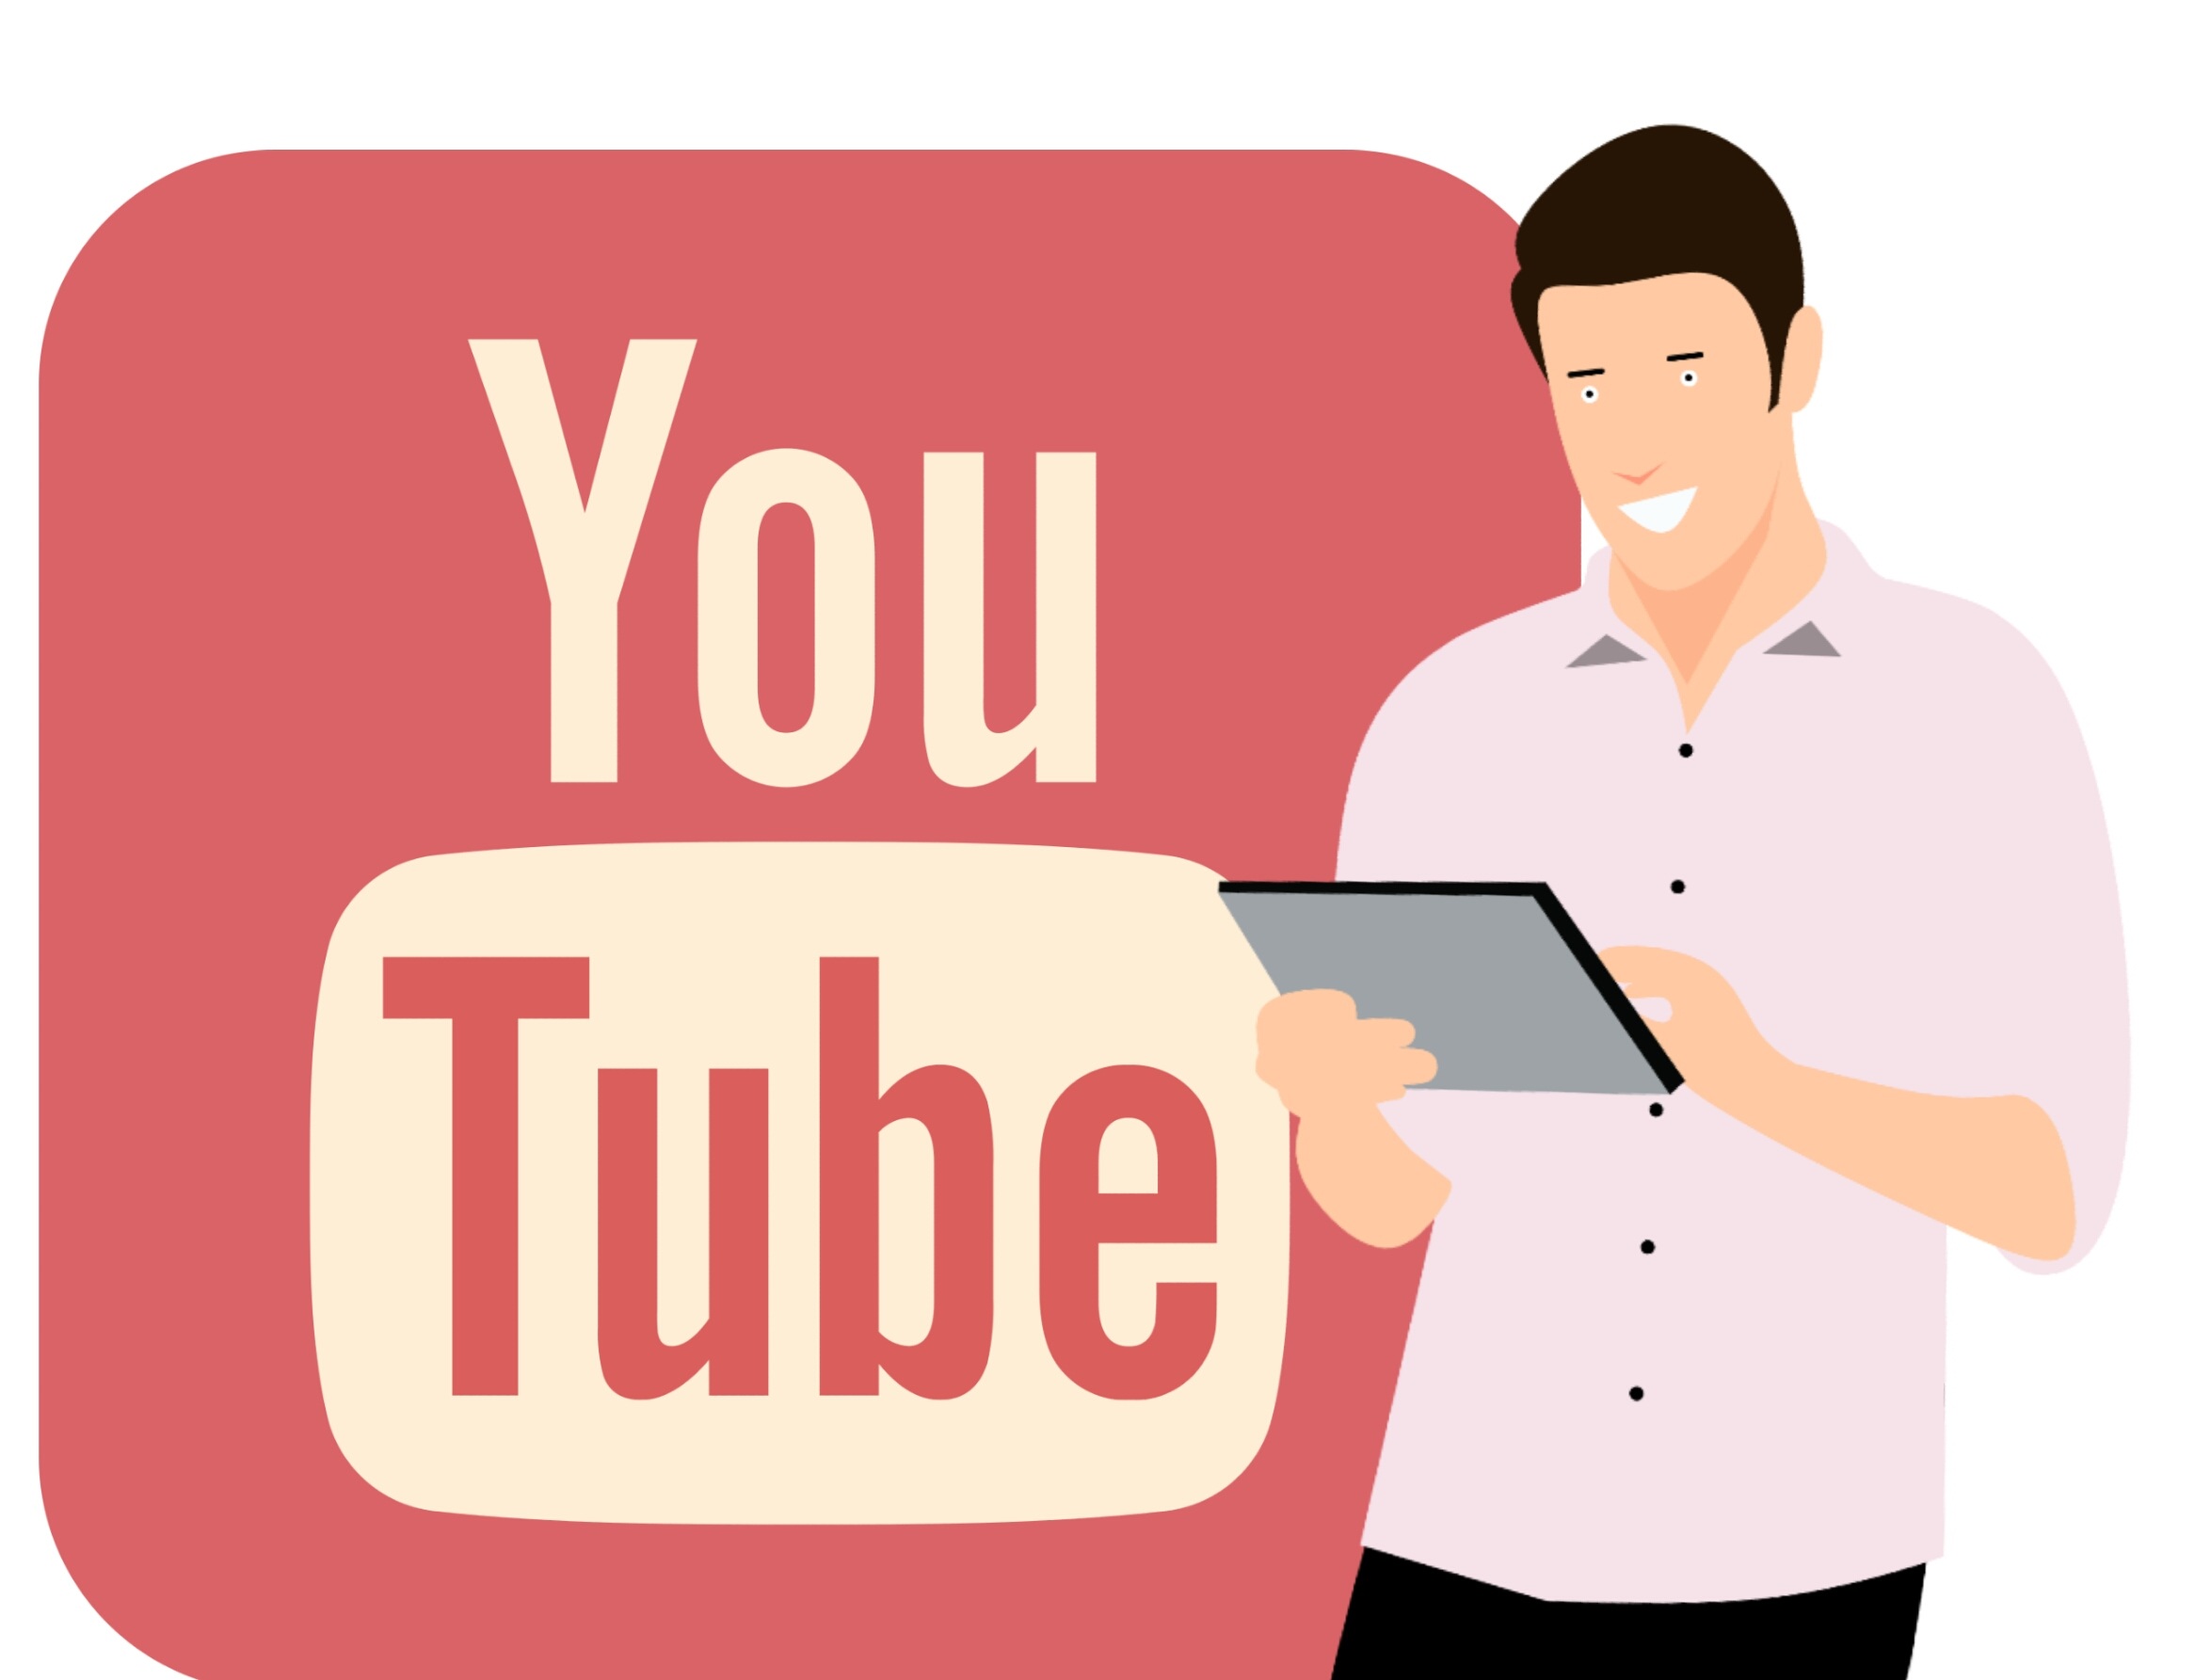
youtube, video, streaming, social media, application, tablet, young, full, using, body, business, businessman, person, digital, computer, holding, work, handsome, length, happy, technology, tech, background, smart, standing, studio, guy, internet, shirt, smile, portable, social, gray, formal, jeans, attractive, browsing, camera, caucasian, pink, text, product, shoulder, font, logo, job, brand, communication, human behavior, conversation, illustration, girl, graphics